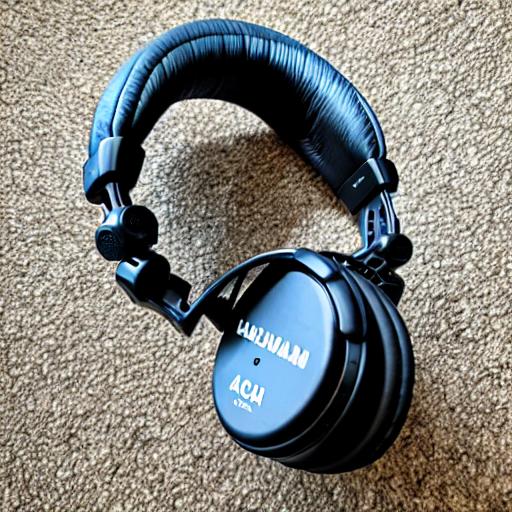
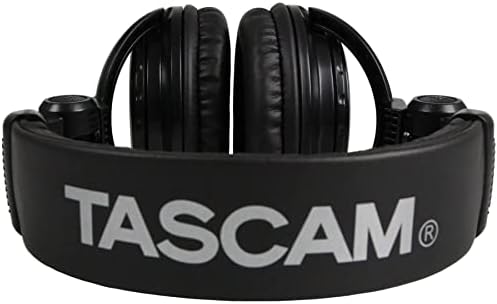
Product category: headphones
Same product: no